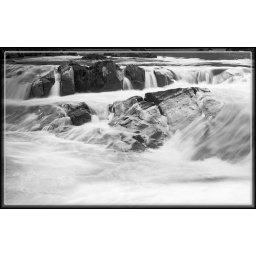
Strong diagonal / triangular composition in this view of the river flowing around rocks